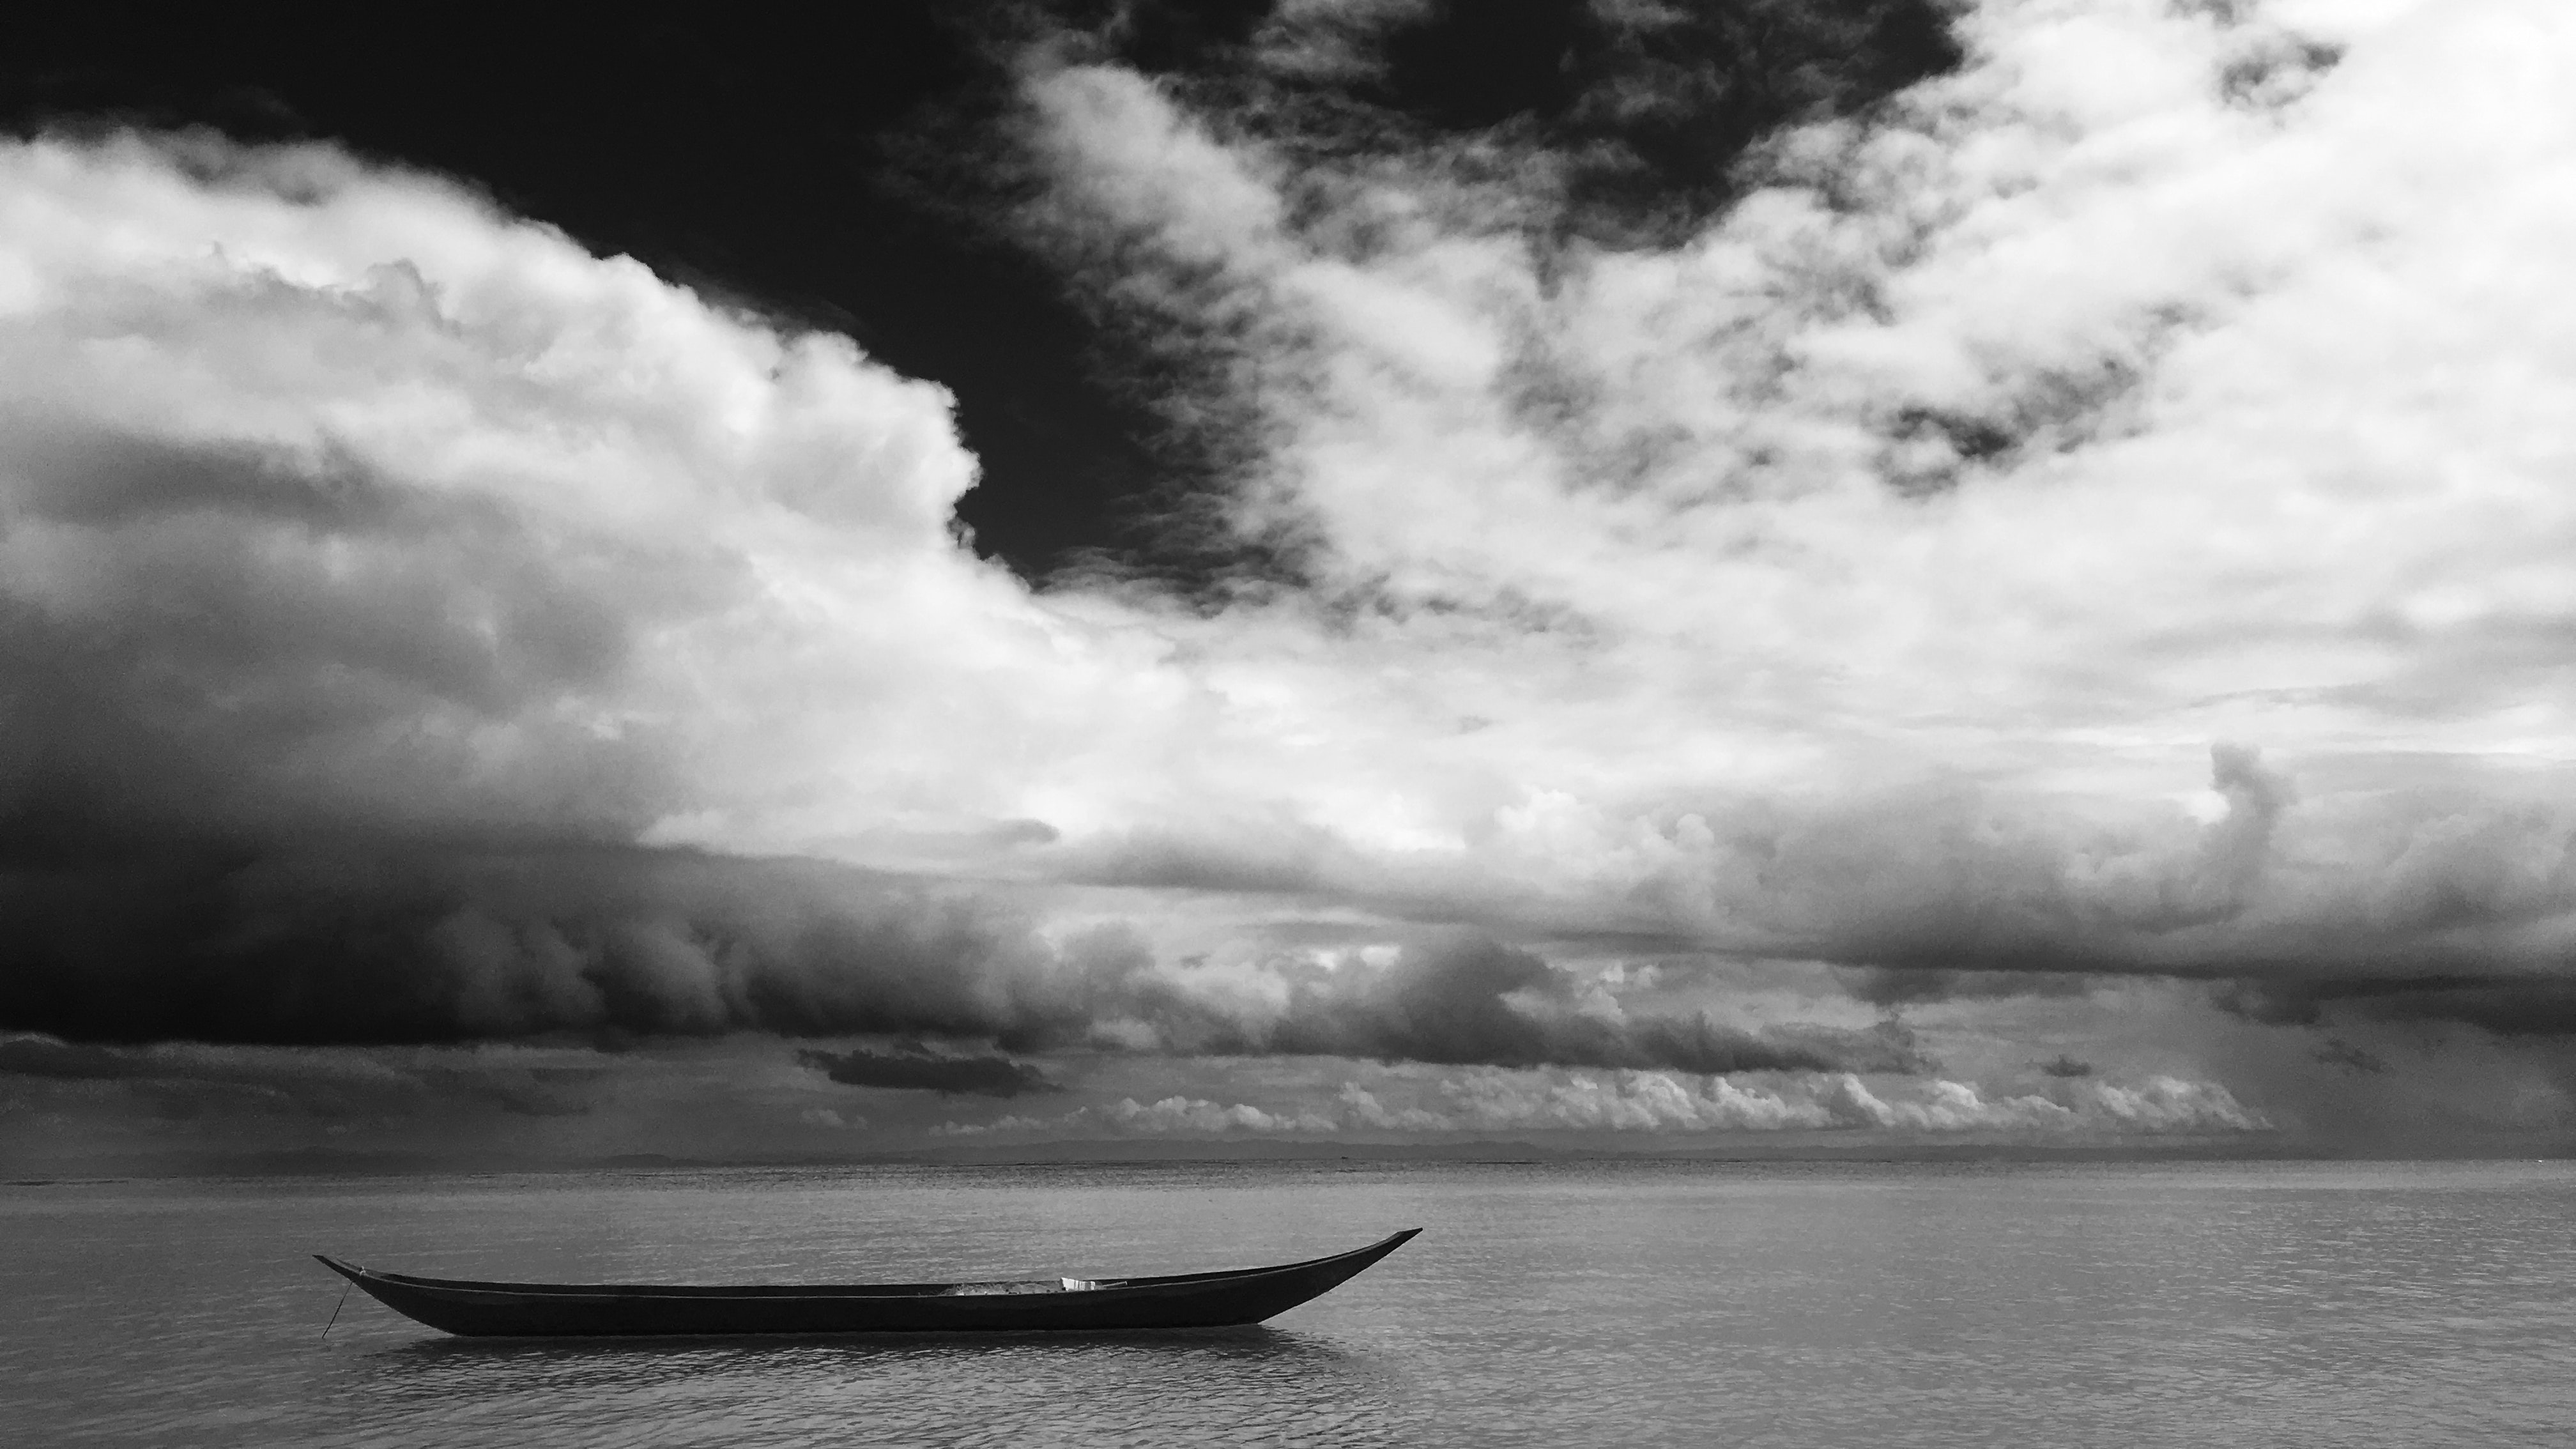
sky, cloud, white, black, black and white, monochrome photography, sea, daytime, boat, calm, water, monochrome, cumulus, photography, horizon, vehicle, landscape, stock photography, ocean, meteorological phenomenon, vacation, coast, rock, style, sound